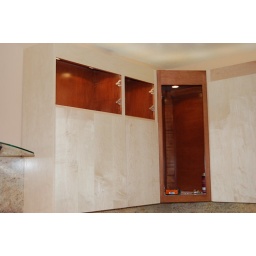
The in-cabinet lights, which should look good once the glass doors are in place.